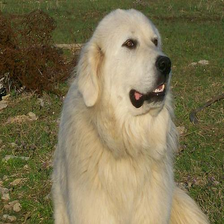
Species: dog
Breed: great pyrenees